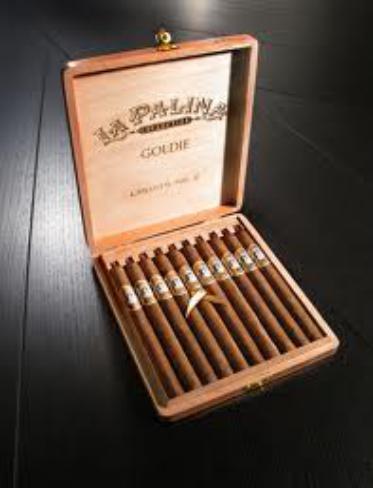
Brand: La Palina
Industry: Necessities